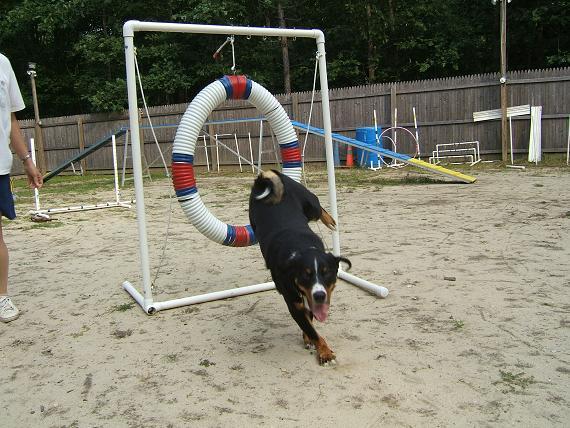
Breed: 234-n000091-Appenzeller